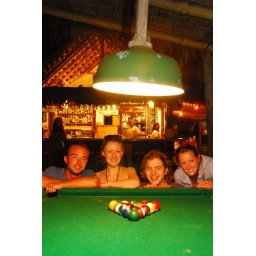
Great pool table stuck in the sand of our beachside hostal.